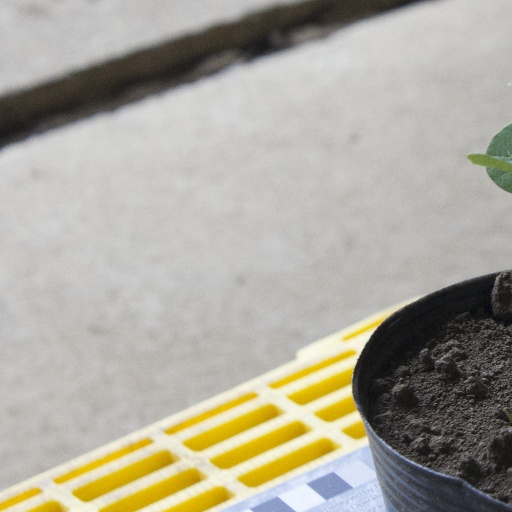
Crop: soybean